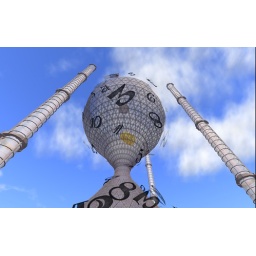
Looming large in the sky, the tower is decorated with clock face numbers in different sizes.